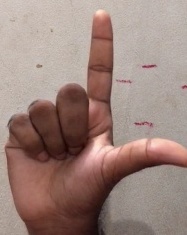
ASL sign: L